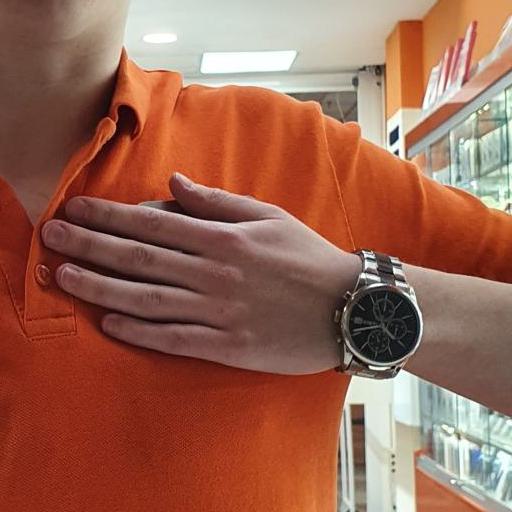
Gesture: no_gesture